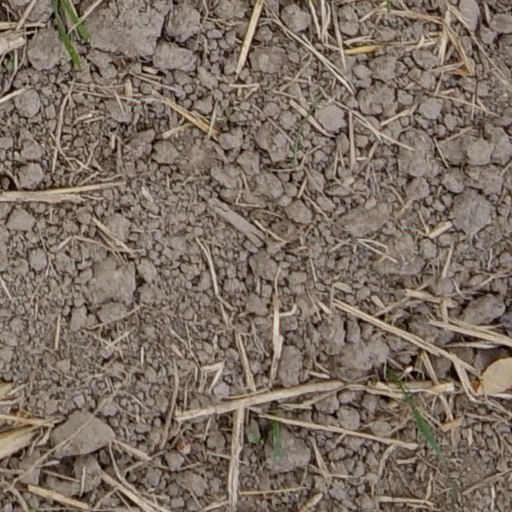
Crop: wheat